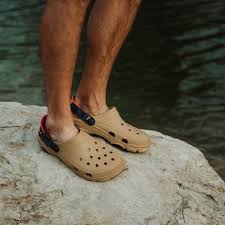
Label: Clog